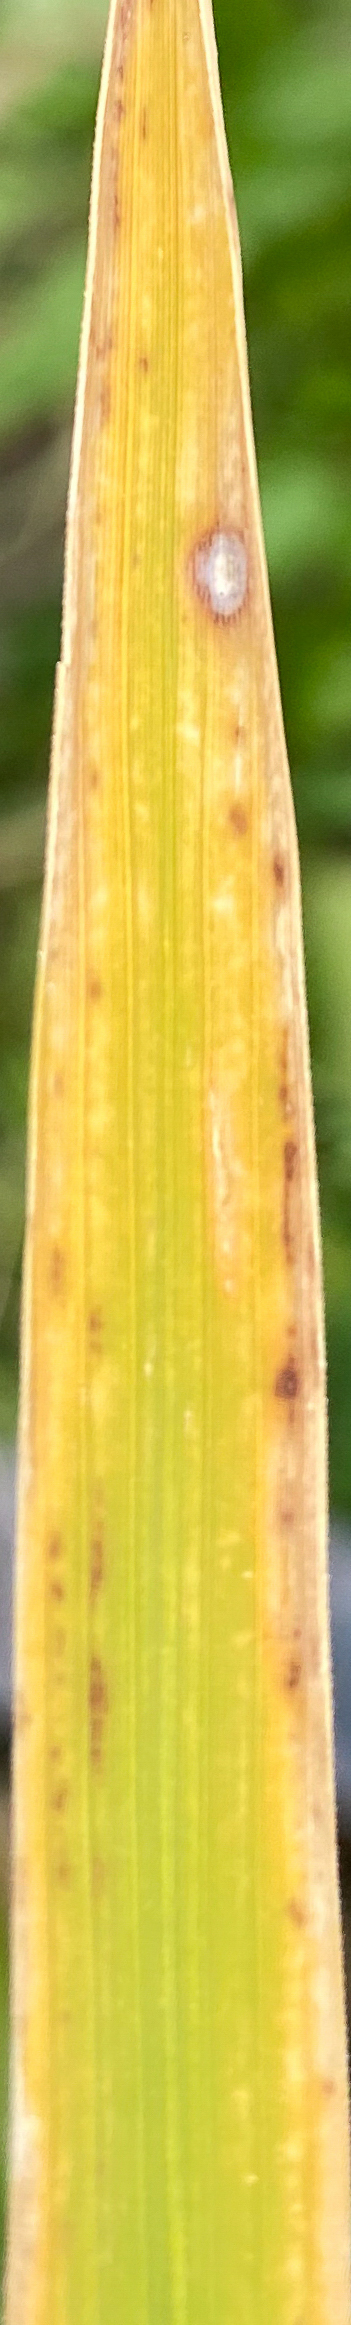
Nhãn: K